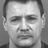
Emotion: sad